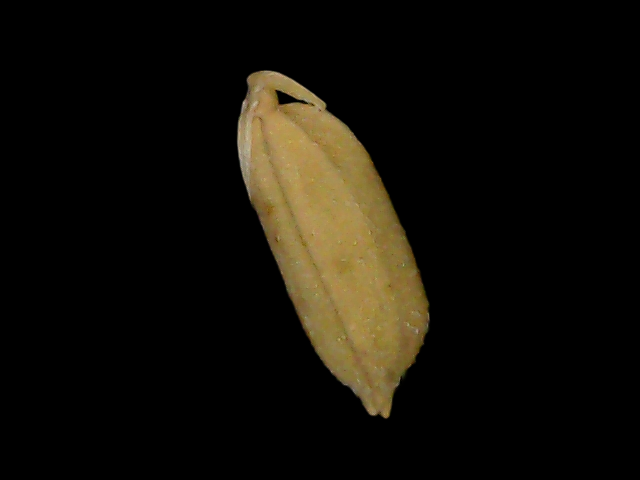
Rice variety: Bd76